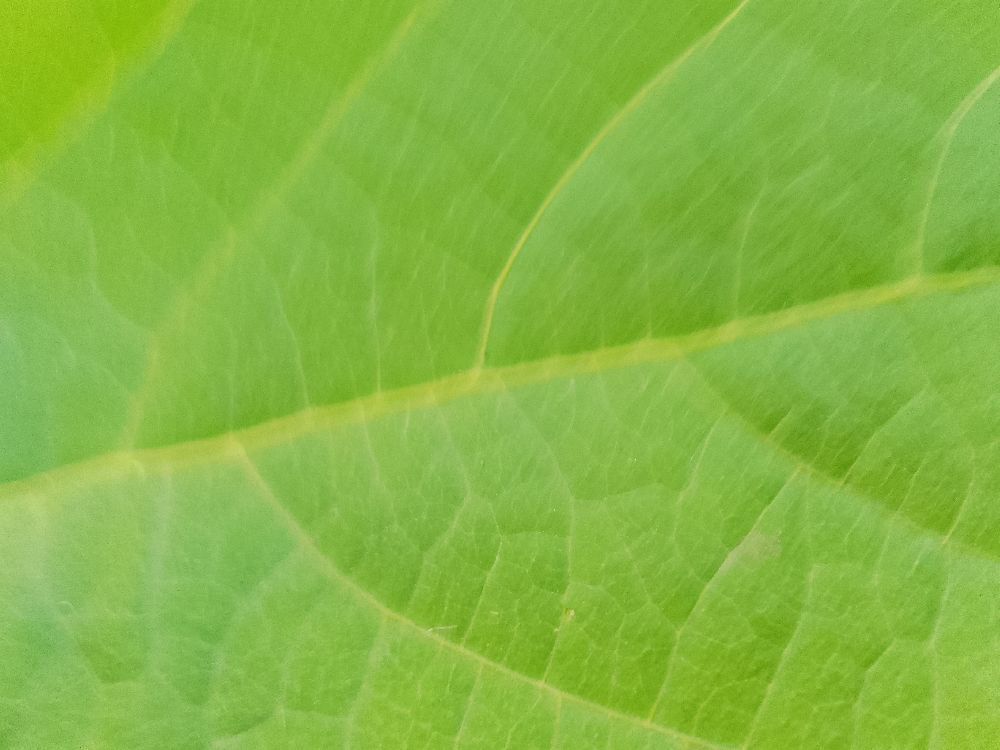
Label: healthy